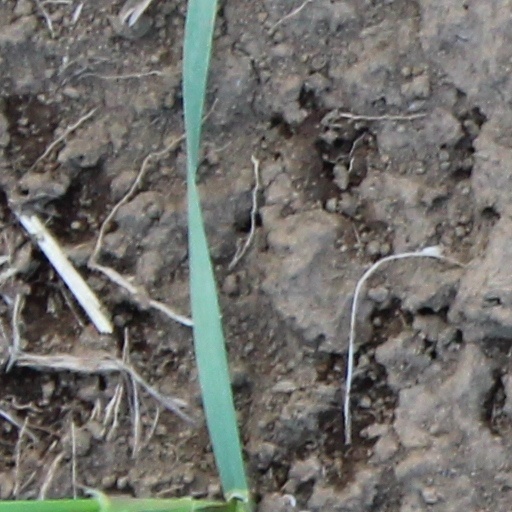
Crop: wheat